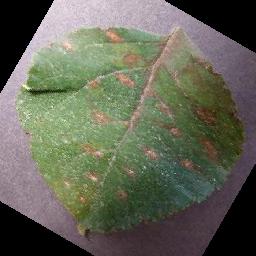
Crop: apple
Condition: cedar_rust